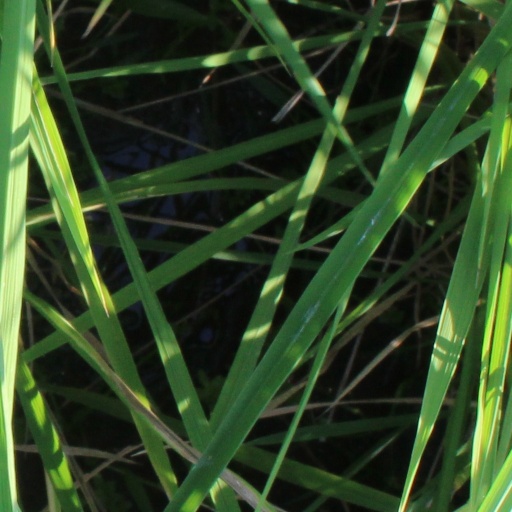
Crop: rice